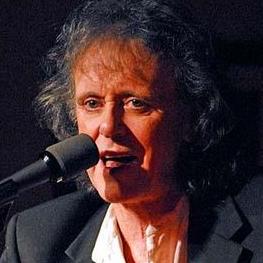
Age: 60